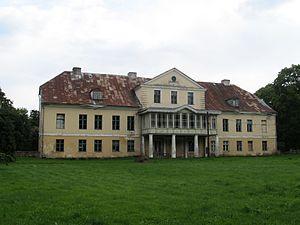
Le manoir de Wattel est un ancien manoir du patrimoine historique protégé d'Estonie qui se trouve dans la municipalité rurale d'Hanila. Il faisait partie du temps de l'Empire russe de la paroisse de Karusen village appartenant au district de Wiek. C'est aujourd'hui une école.